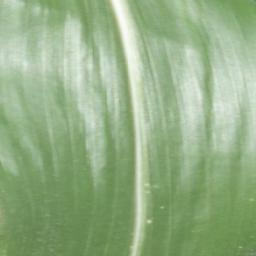
Label: Corn_(Maize)___Healthy